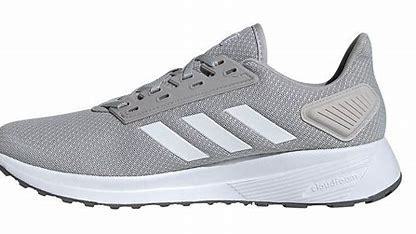
Brand: Adidas
Model: Duramo 9